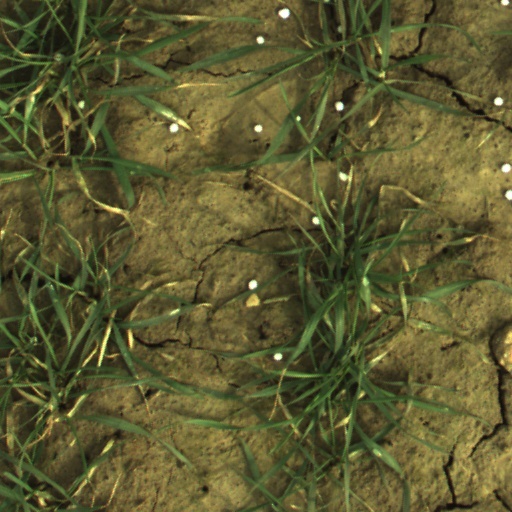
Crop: wheat